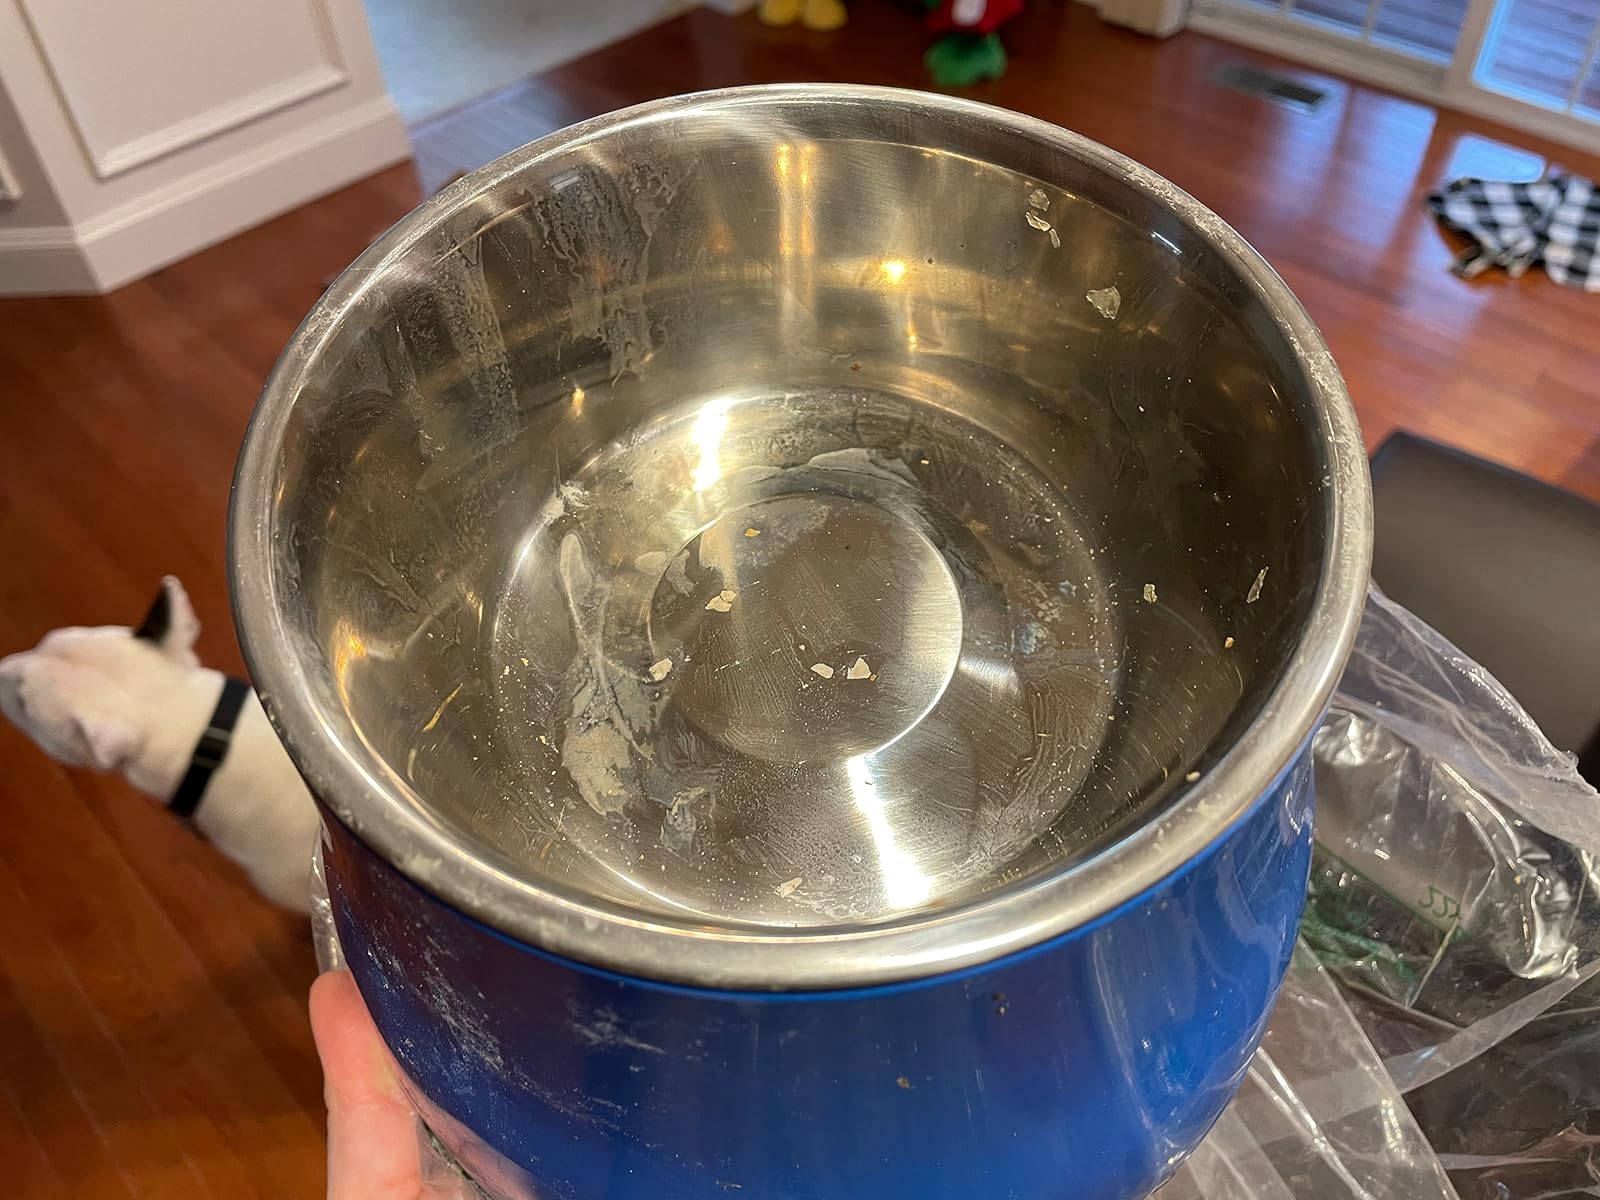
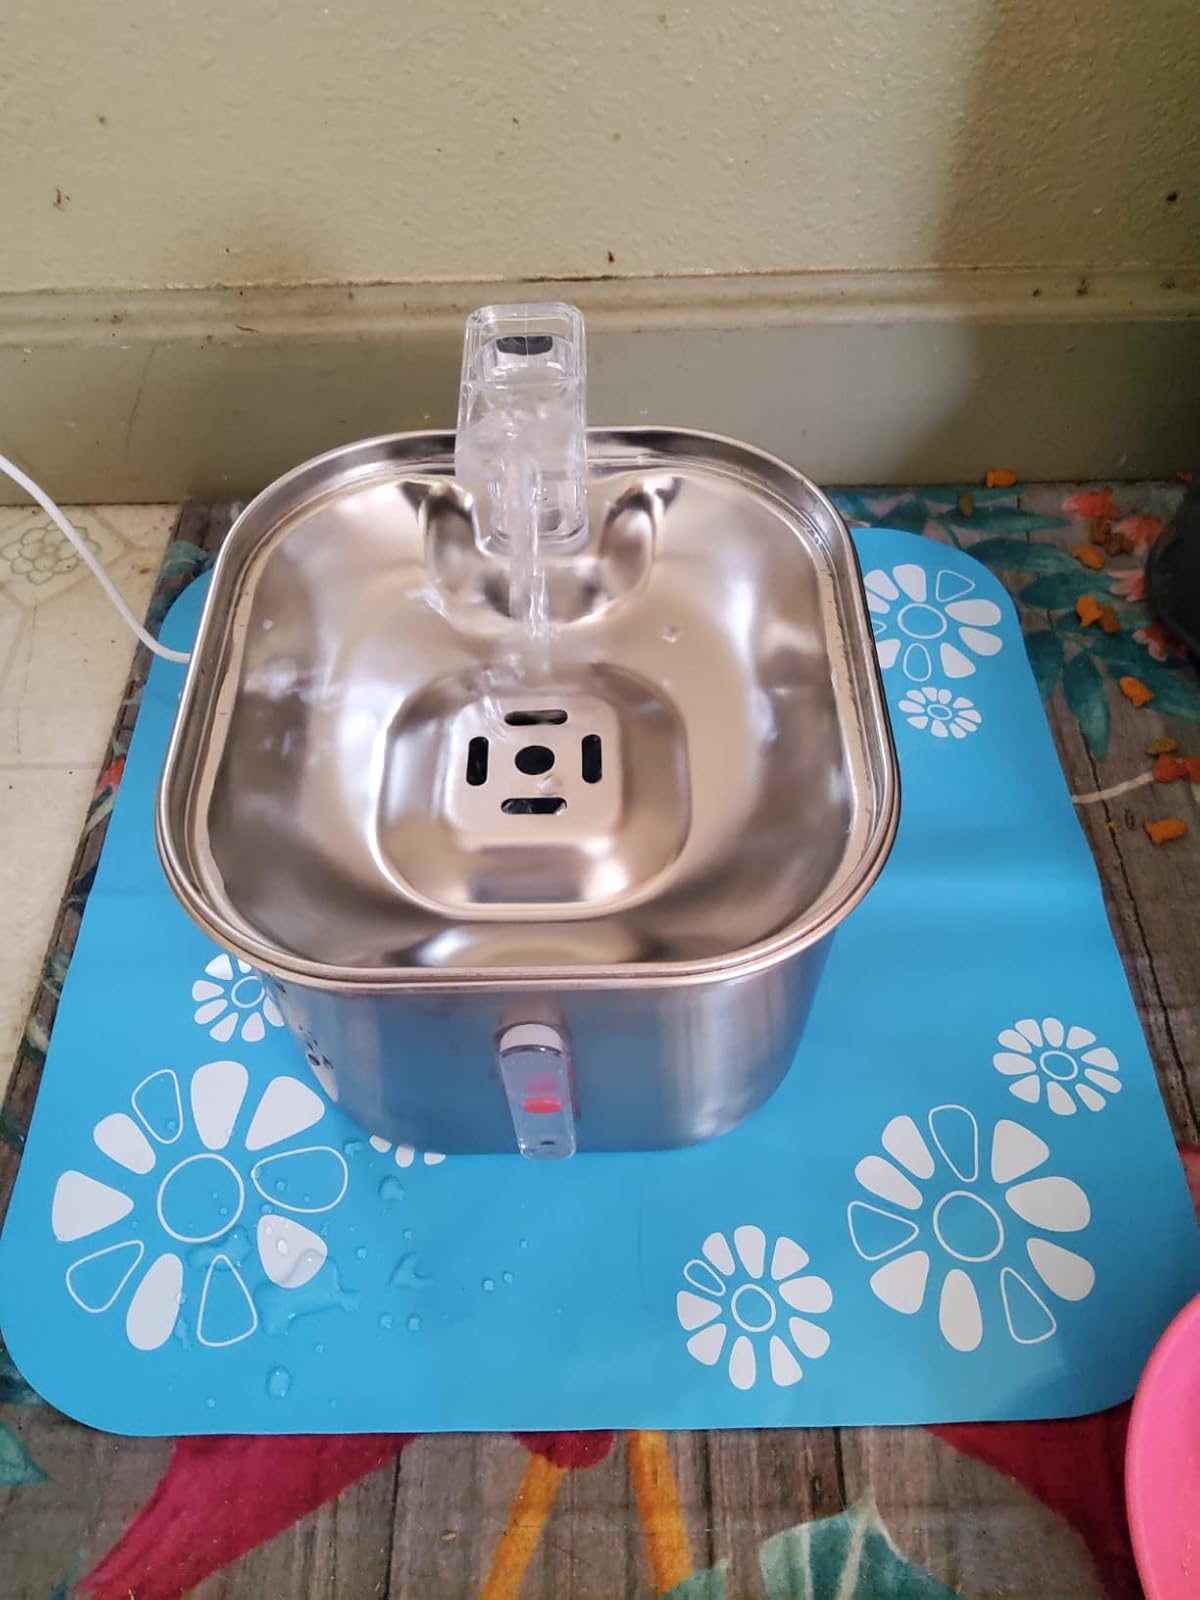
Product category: items_bowl
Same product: no